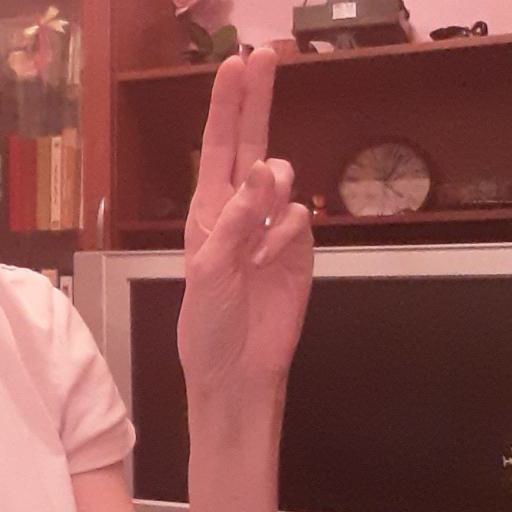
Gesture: two_up